Farmers Bank of Petersburg

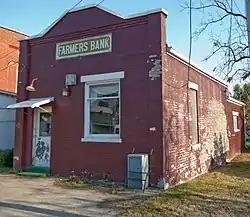

The Farmers Bank of Petersburg is a historic building in Petersburg, Kentucky; it was added to the National Register of Historic Places on February 6, 1989. The building is an excellent example of vernacular commercial architecture of the early 20th century (1900–1930).